Backergunge District

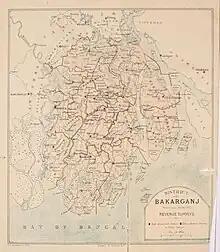
Map of Bakarganj, 1876

Backergunge District was bound in the north by Faridpur District and in the east by the Meghna and Shahbazpur rivers.